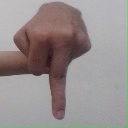
अक्षर: प